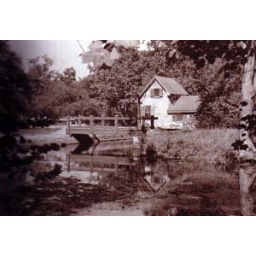
Landscape of bridge and house by a lake, about 1948. Photographer 1948.